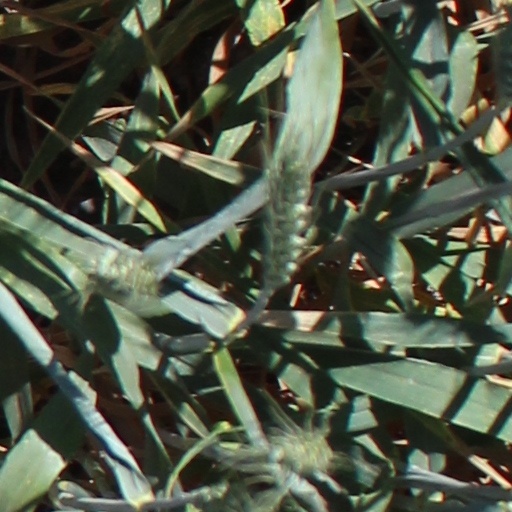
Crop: wheat